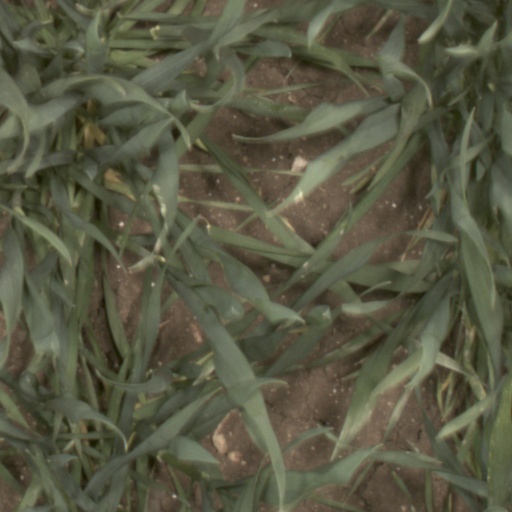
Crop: wheat